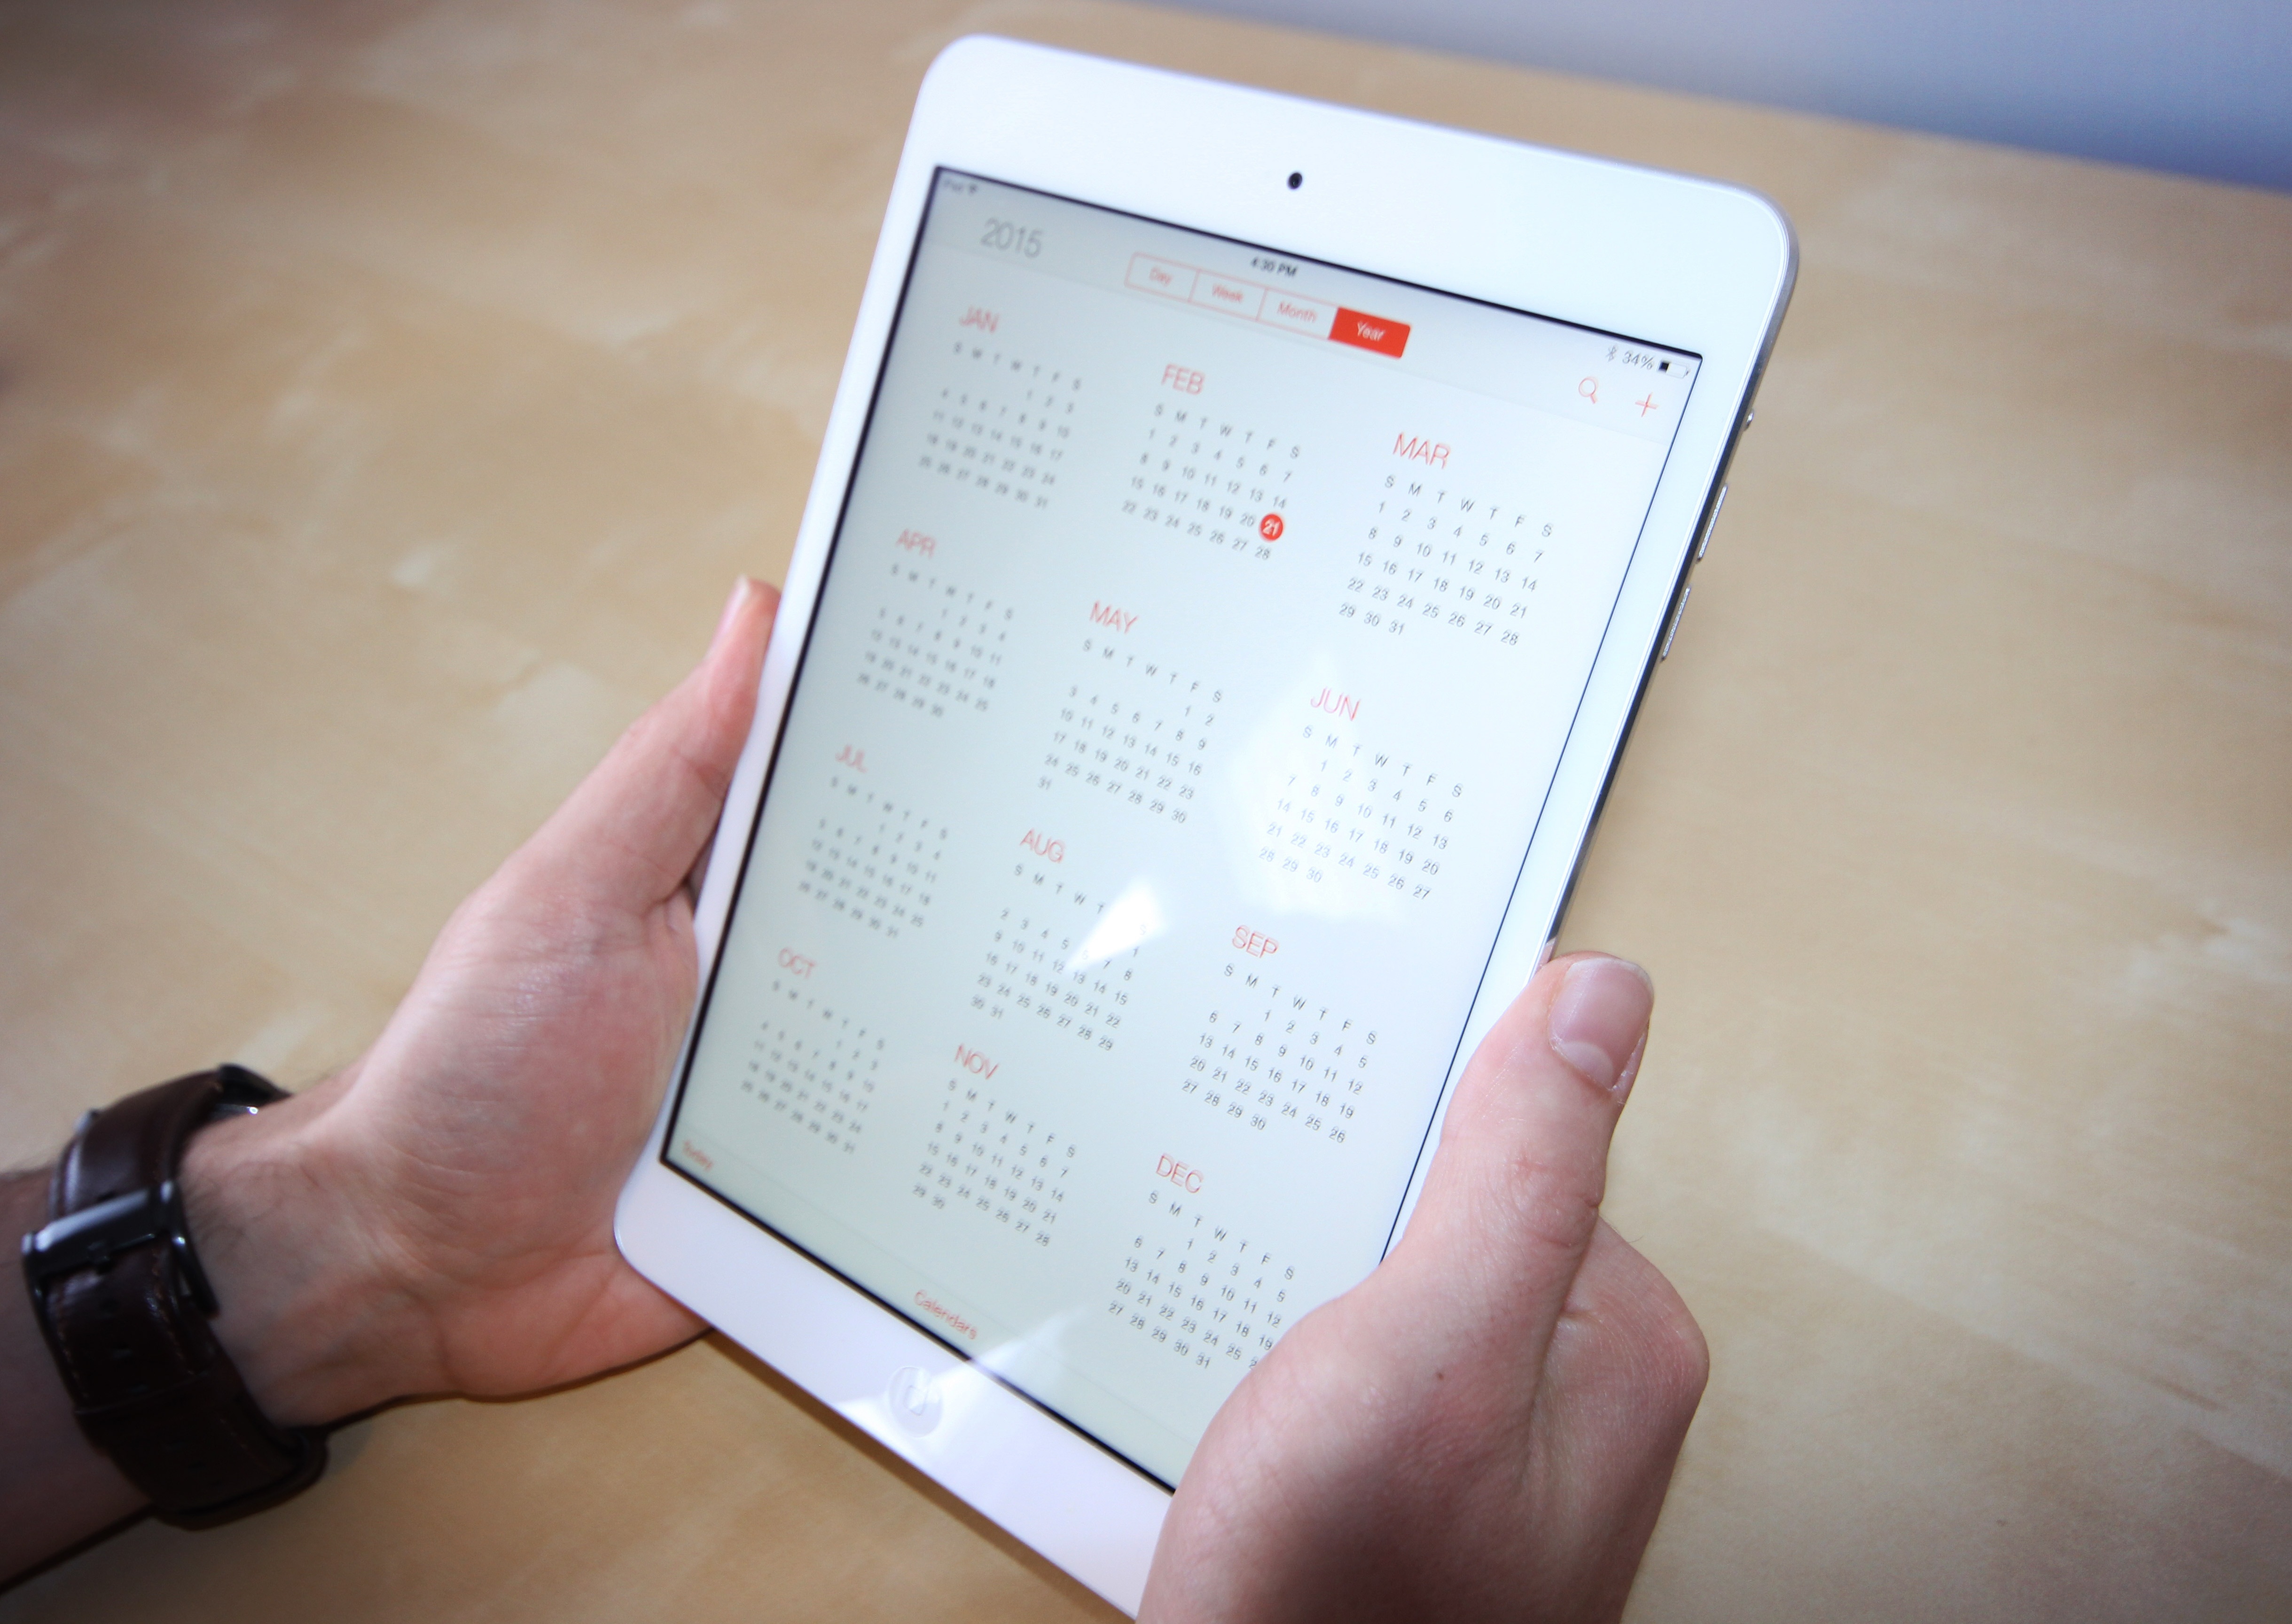
desk, writing, hand, ipad, technology, tablet, gadget, business, text, calendar, document